Battle of Pszczyna

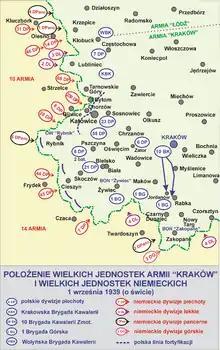
Positions of Polish and German forces before the battle. Map by <a href="https%3A//commons.wikimedia.org/wiki/User%3ALonio17">Lonio17

During the second day of the battle Polish forces suffered a defeat and were forced to retreat. The main reason of their defeat (apart from huge German material and numerical superiority) was that the Polish commanders incorrectly predicted the direction of the main German attack on 2 September. As the result, the whole Polish plan of defense failed, because then it became impossible to activate a huge trap, which was prepared for German tanks, called the "big bag" trap, which was weak in front, but strong on its sides - with strong artillery assisting in attacking targets which entered the 'bag'. Also, overmuch certainty after great successes of the previous day (especially fierce, few hours-long combat - with use of the "big bag" trap - near Brzeźce village) contributed to Polish defeat.